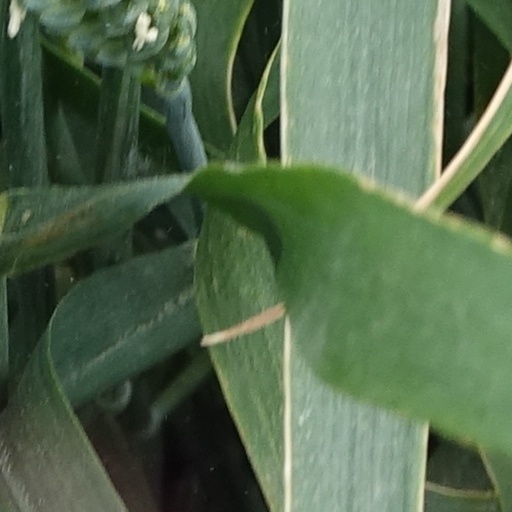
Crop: wheat